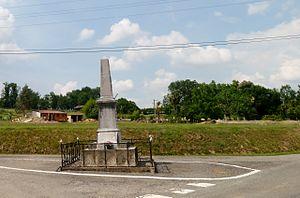
Monument aux morts de Peyrelongue-Abos
Peyrelongue-Abos est une commune française située dans le département des Pyrénées-Atlantiques, en région Nouvelle-Aquitaine.